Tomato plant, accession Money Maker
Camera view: tilt-top (135 deg); turntable rotation: 0 degrees
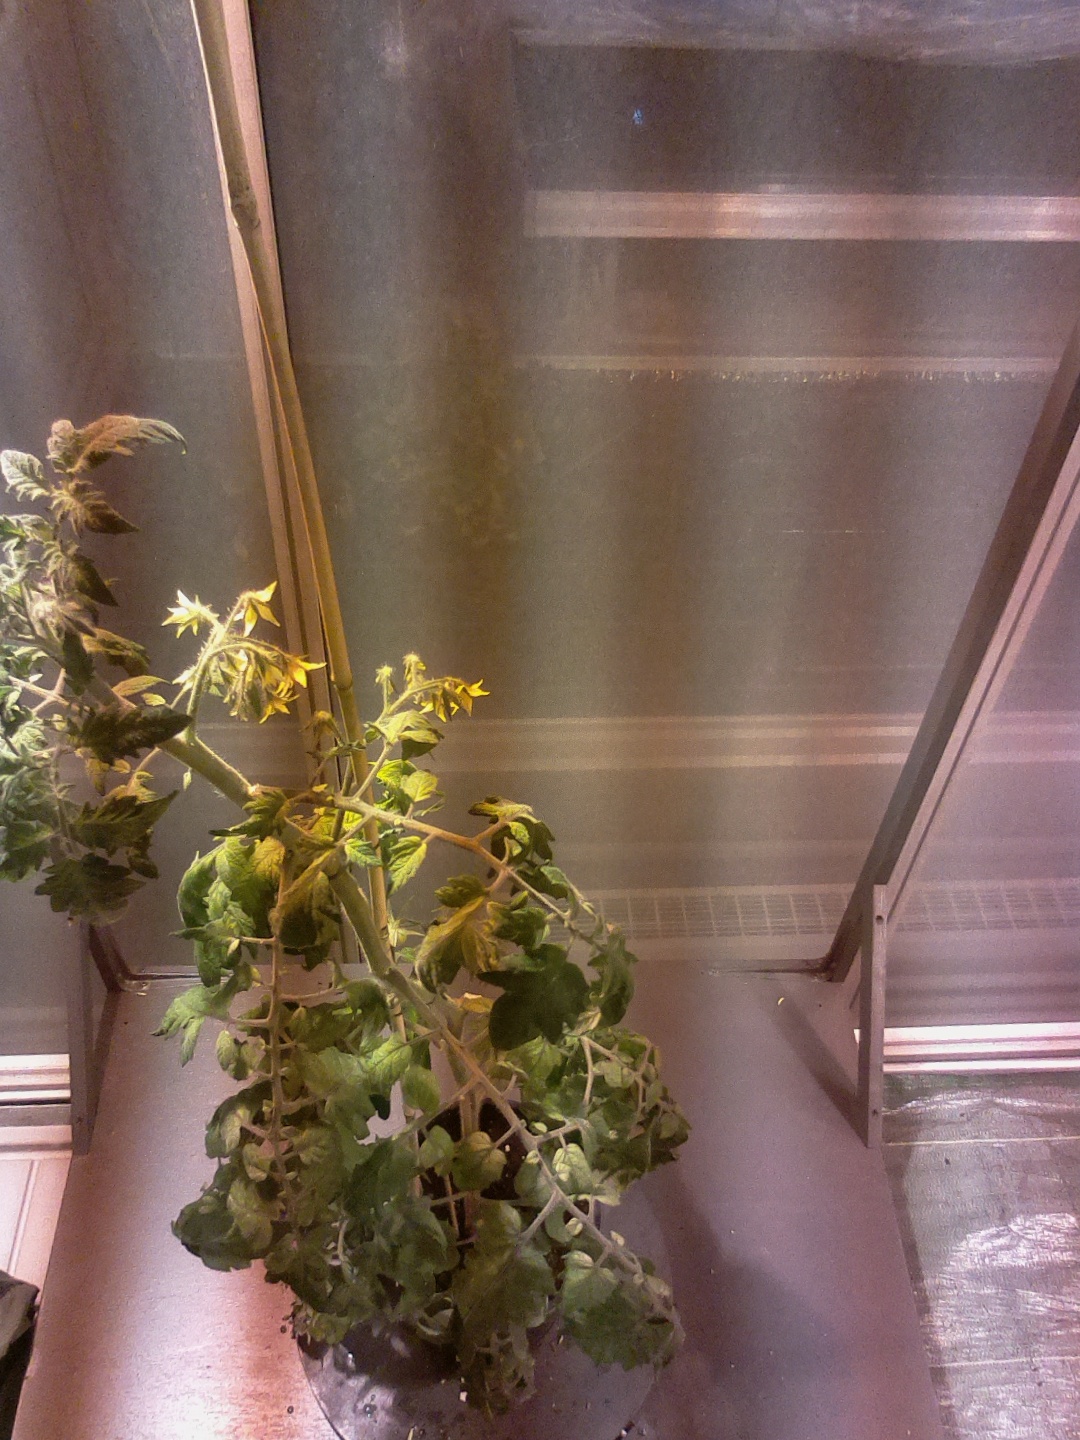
BBCH growth stage 69: End of flowering, 90%-100% of flowers open, more petals falling